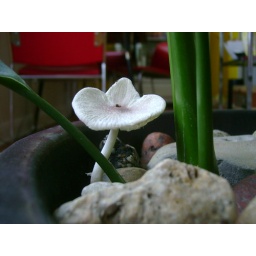
this little cutie stood up in my bird of paradise pot one morning and was gone by sunset